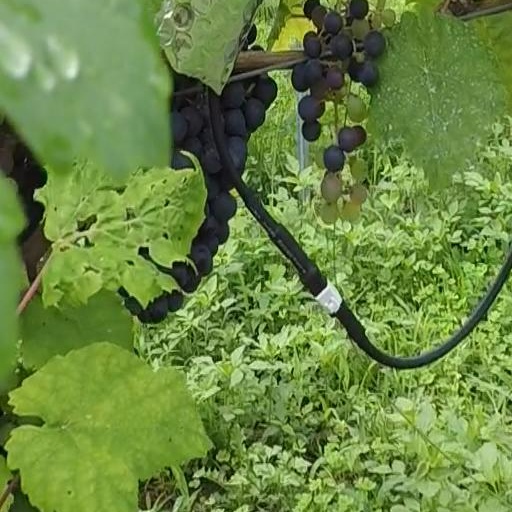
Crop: grape